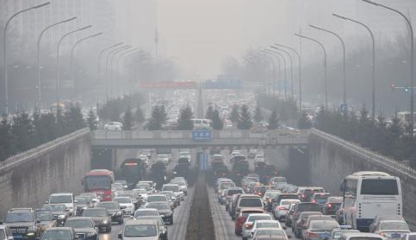
Weather: foggy or hazy